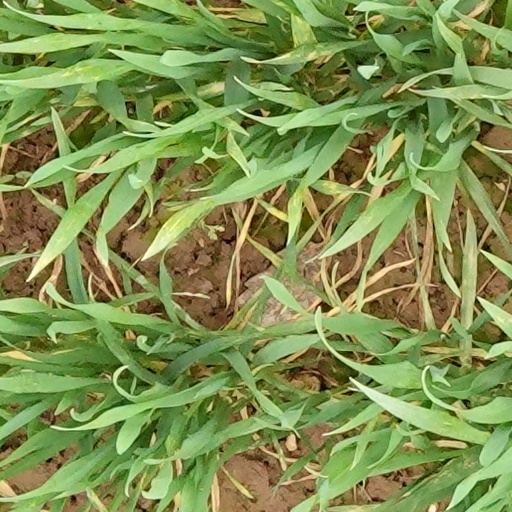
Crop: wheat